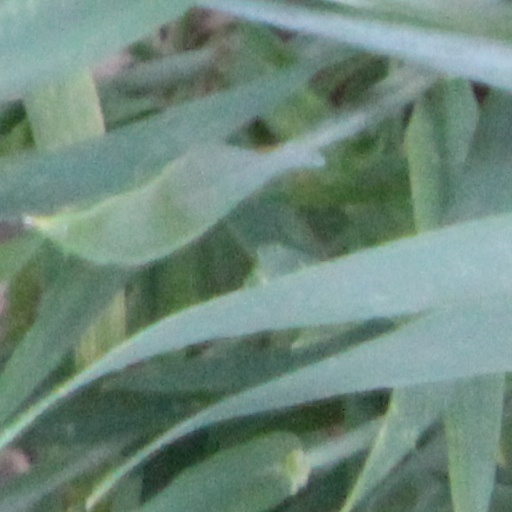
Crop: wheat